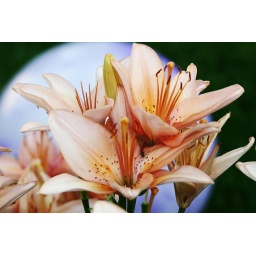
A flower in my friends back yard with a large blue ball behind it.